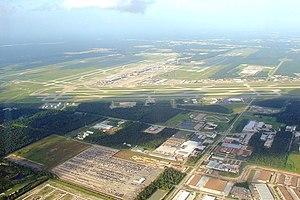
L'aéroport intercontinental George-Bush de Houston est situé à 37 km au nord de Houston, au Texas. Il est le deuxième aéroport de l'État du Texas quant à la superficie et au nombre de passagers après l'aéroport international de Dallas-Fort Worth. C'est le seizième aéroport mondial, avec plus de 40 millions de passagers qui y ont transité en 2009 et le huitième aéroport américain quant au nombre de passagers pour les vols internationaux.